Eleanor Soltau

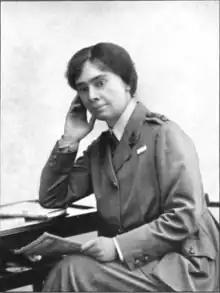
Soltau during her First World War service

Eleanor Soltau (1877–1962) was an English doctor who led the first unit of the Scottish Women's Hospitals for Foreign Service in Serbia.